Dexter, Iowa

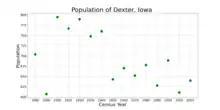
The population of Dexter, Iowa from US census data

As of the census of 2020, there were 640 people, 254 households, and 164 families residing in the city. The population density was 511.2 inhabitants per square mile (197.4/km). There were 271 housing units at an average density of 216.5 per square mile (83.6/km). The racial makeup of the city was 94.1% White, 2.2% Black or African American, 0.0% Native American, 0.9% Asian, 0.0% Pacific Islander, 0.5% from other races and 2.3% from two or more races. Hispanic or Latino persons of any race comprised 2.0% of the population.